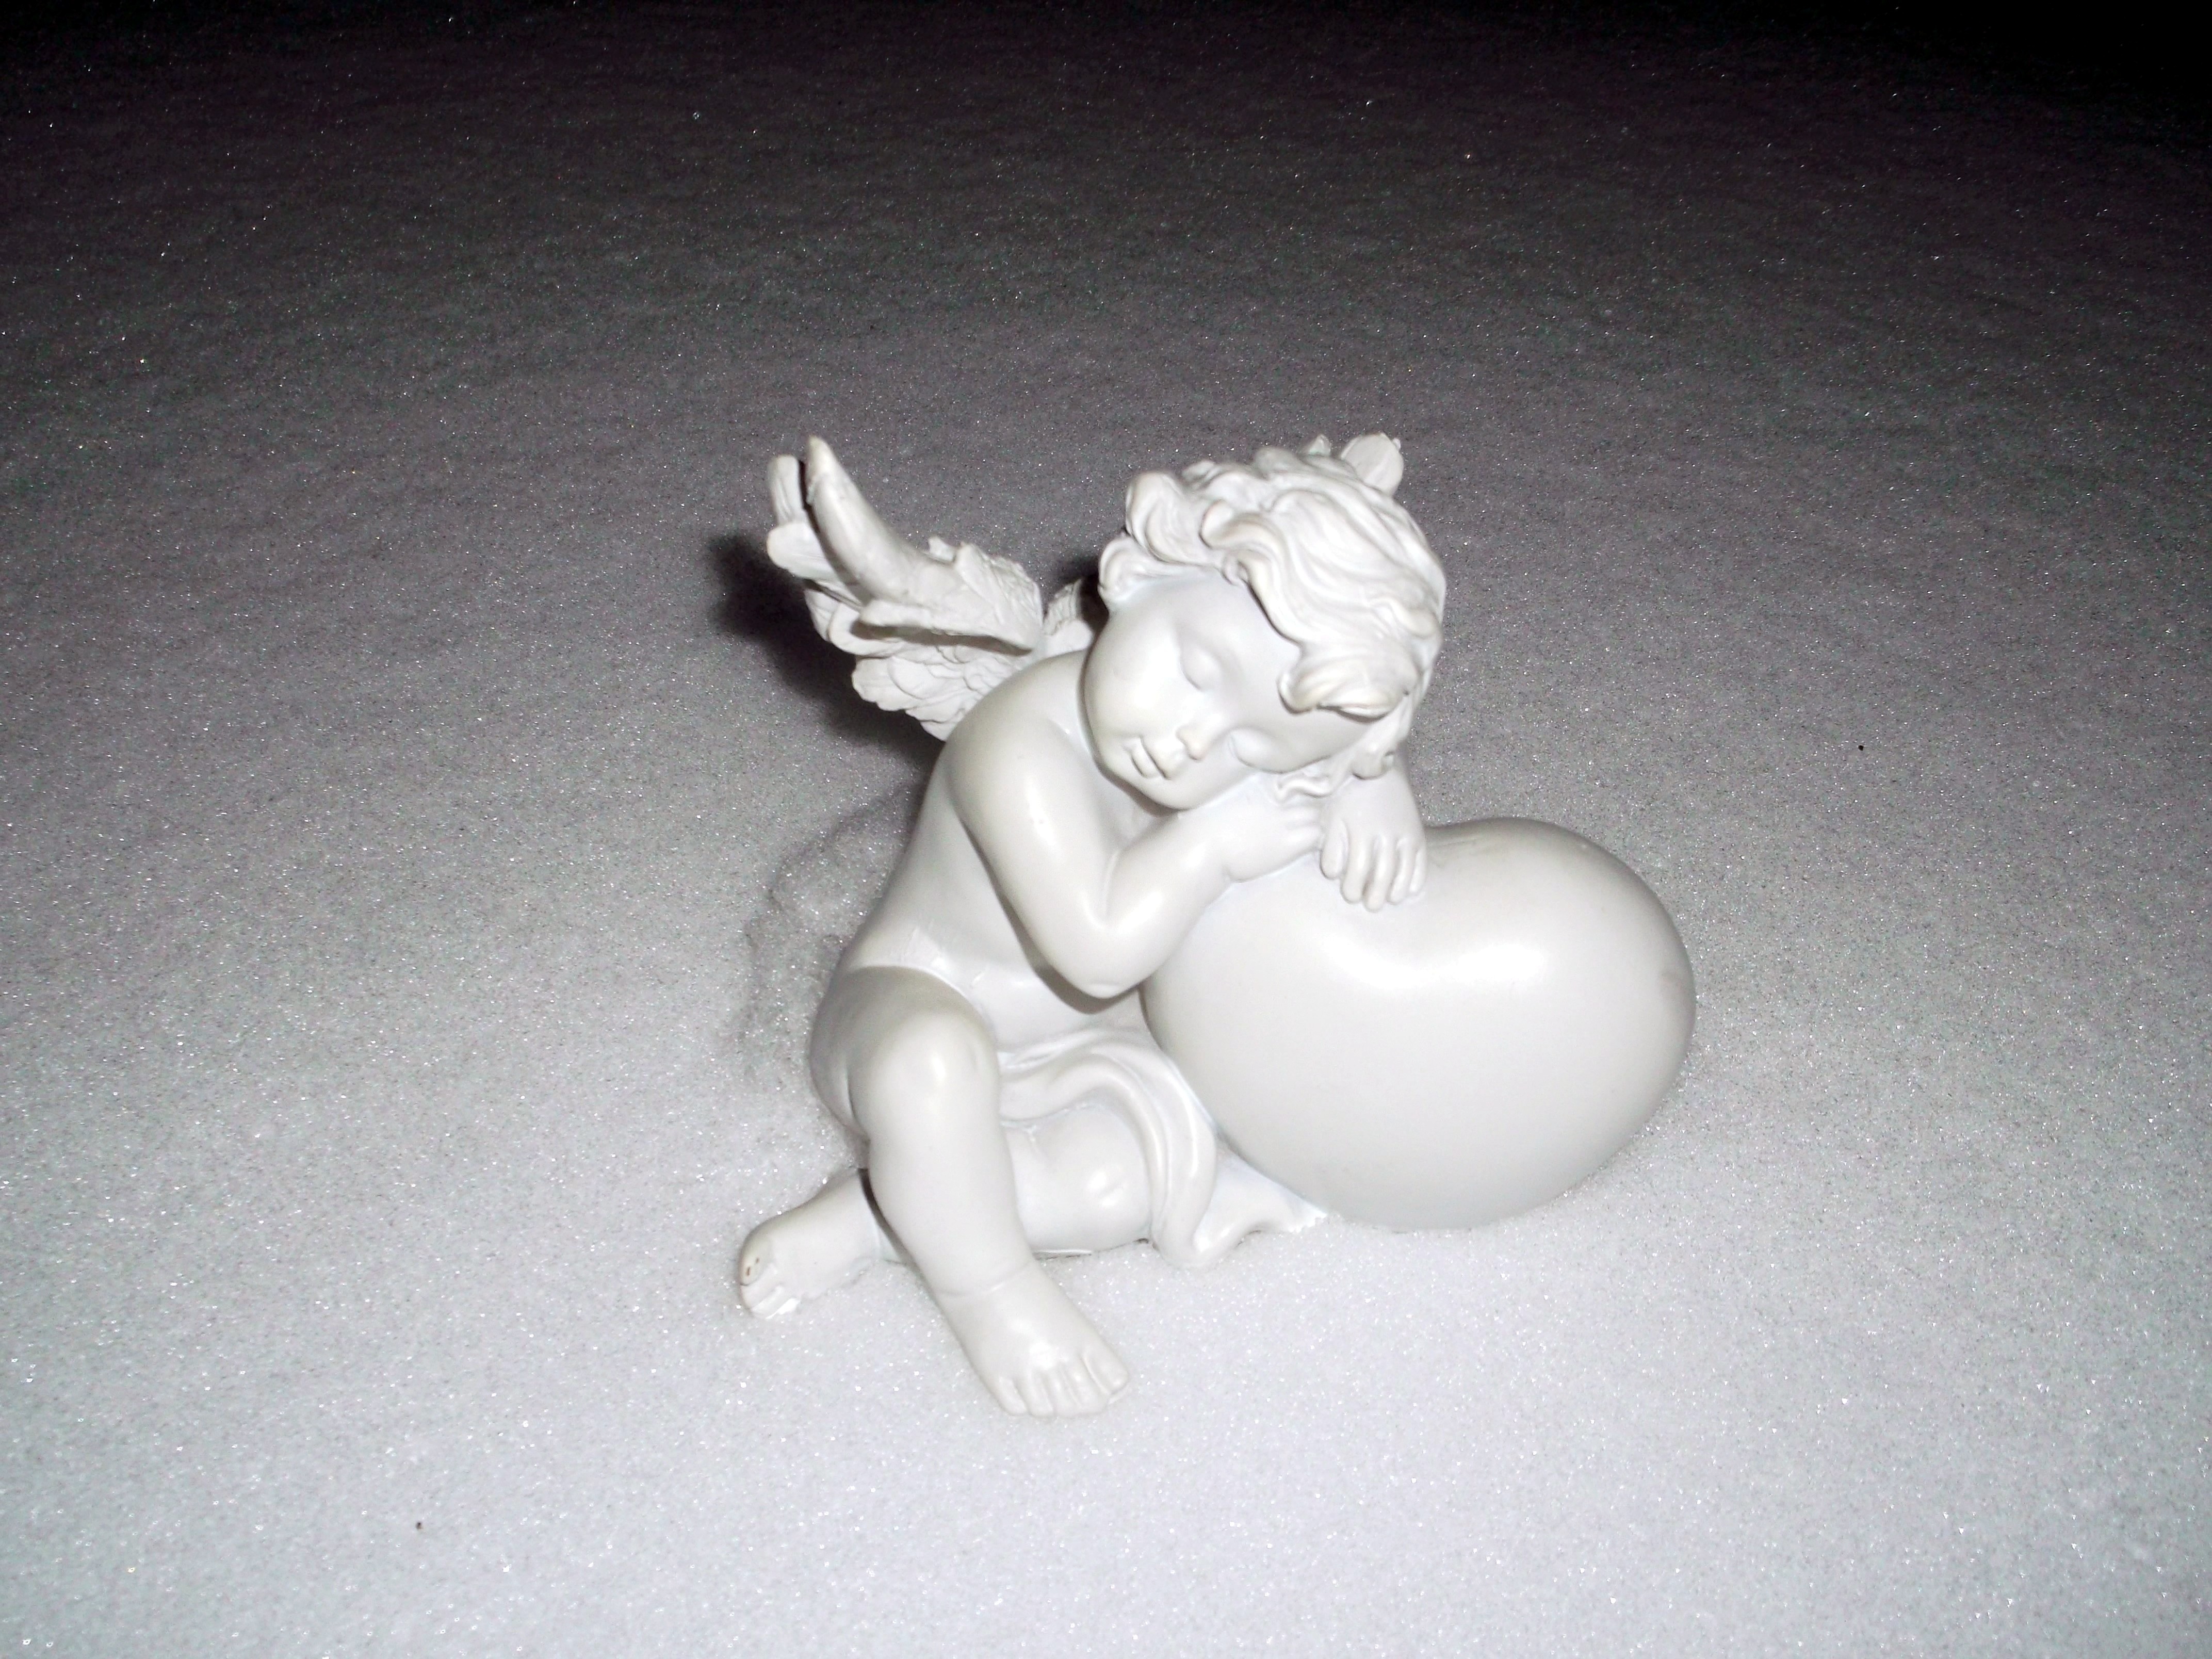
snow, winter, wing, white, statue, toy, spiritual, sculpture, angel, art, faith, figurine, hope, protection